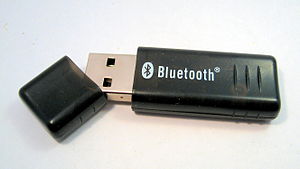
Bluetooth
En Bluetooth-adapter
Bluetooth er primært et kortrækkende trådløst datanet. Nogle af anvendelserne er til computere, PDAer, trådløst headset og mobiltelefoner. I sin mest udbredte form kan en overførselshastighed på 1 Mbit/s opnås, den nyere EDR standard tillader hastigheder på op til 3 Mbit/s.